Royal and Military Order of Saint Hermenegild

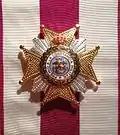
Badge of the Order.

The badge of the order is a gold, white enameled cross pattée, surmounted by a royal crown. The central medallion bears an effigy of St. Hermenegild on a horseback, surrounded by a blue ring inscribed "PREMIO A LA CONSTANCIA MILITAR" ("reward for long military service"). On the reverse there is the royal cypher of Fernando VII.